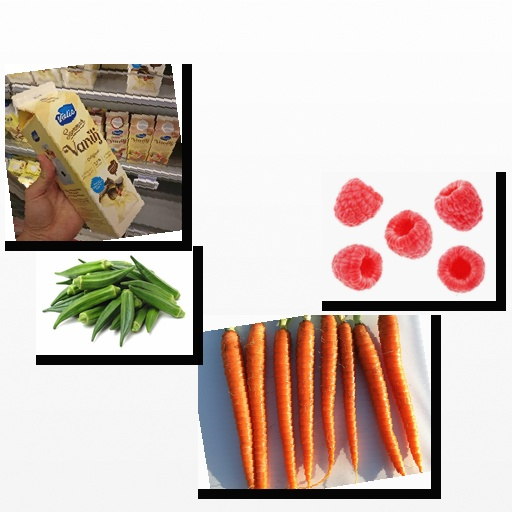
Food items: carrot, raspberry, okra, vanilla_yoghurt